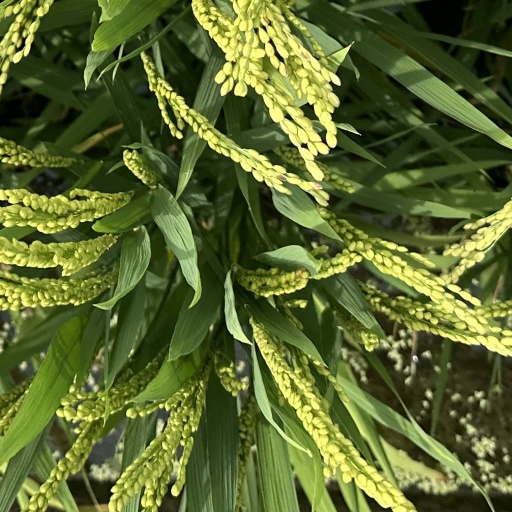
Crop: rice